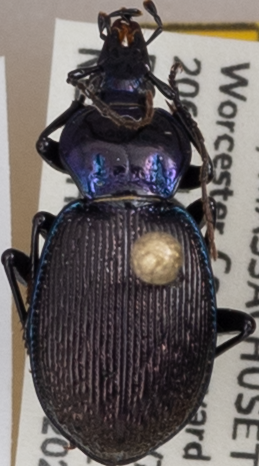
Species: Sphaeroderus stenostomus lecontei
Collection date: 2021-08-04
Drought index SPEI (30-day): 1.928
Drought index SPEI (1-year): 0.142
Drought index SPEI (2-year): -0.82